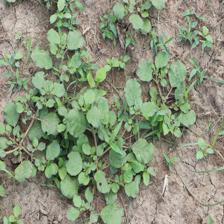
Label: BroadLeafWeed